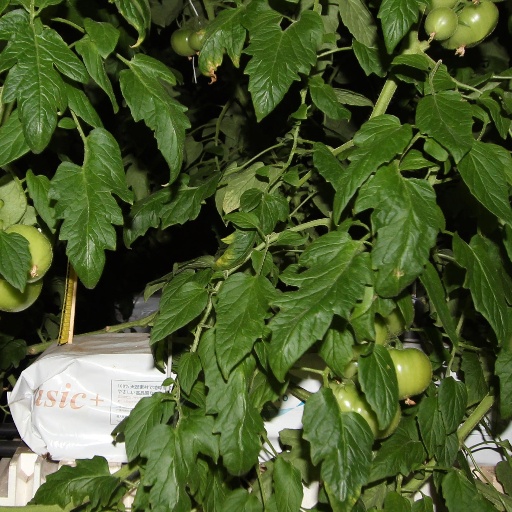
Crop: tomato